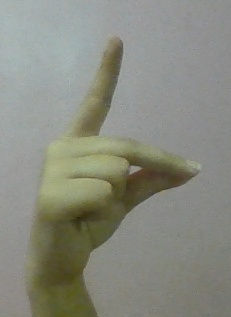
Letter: ta